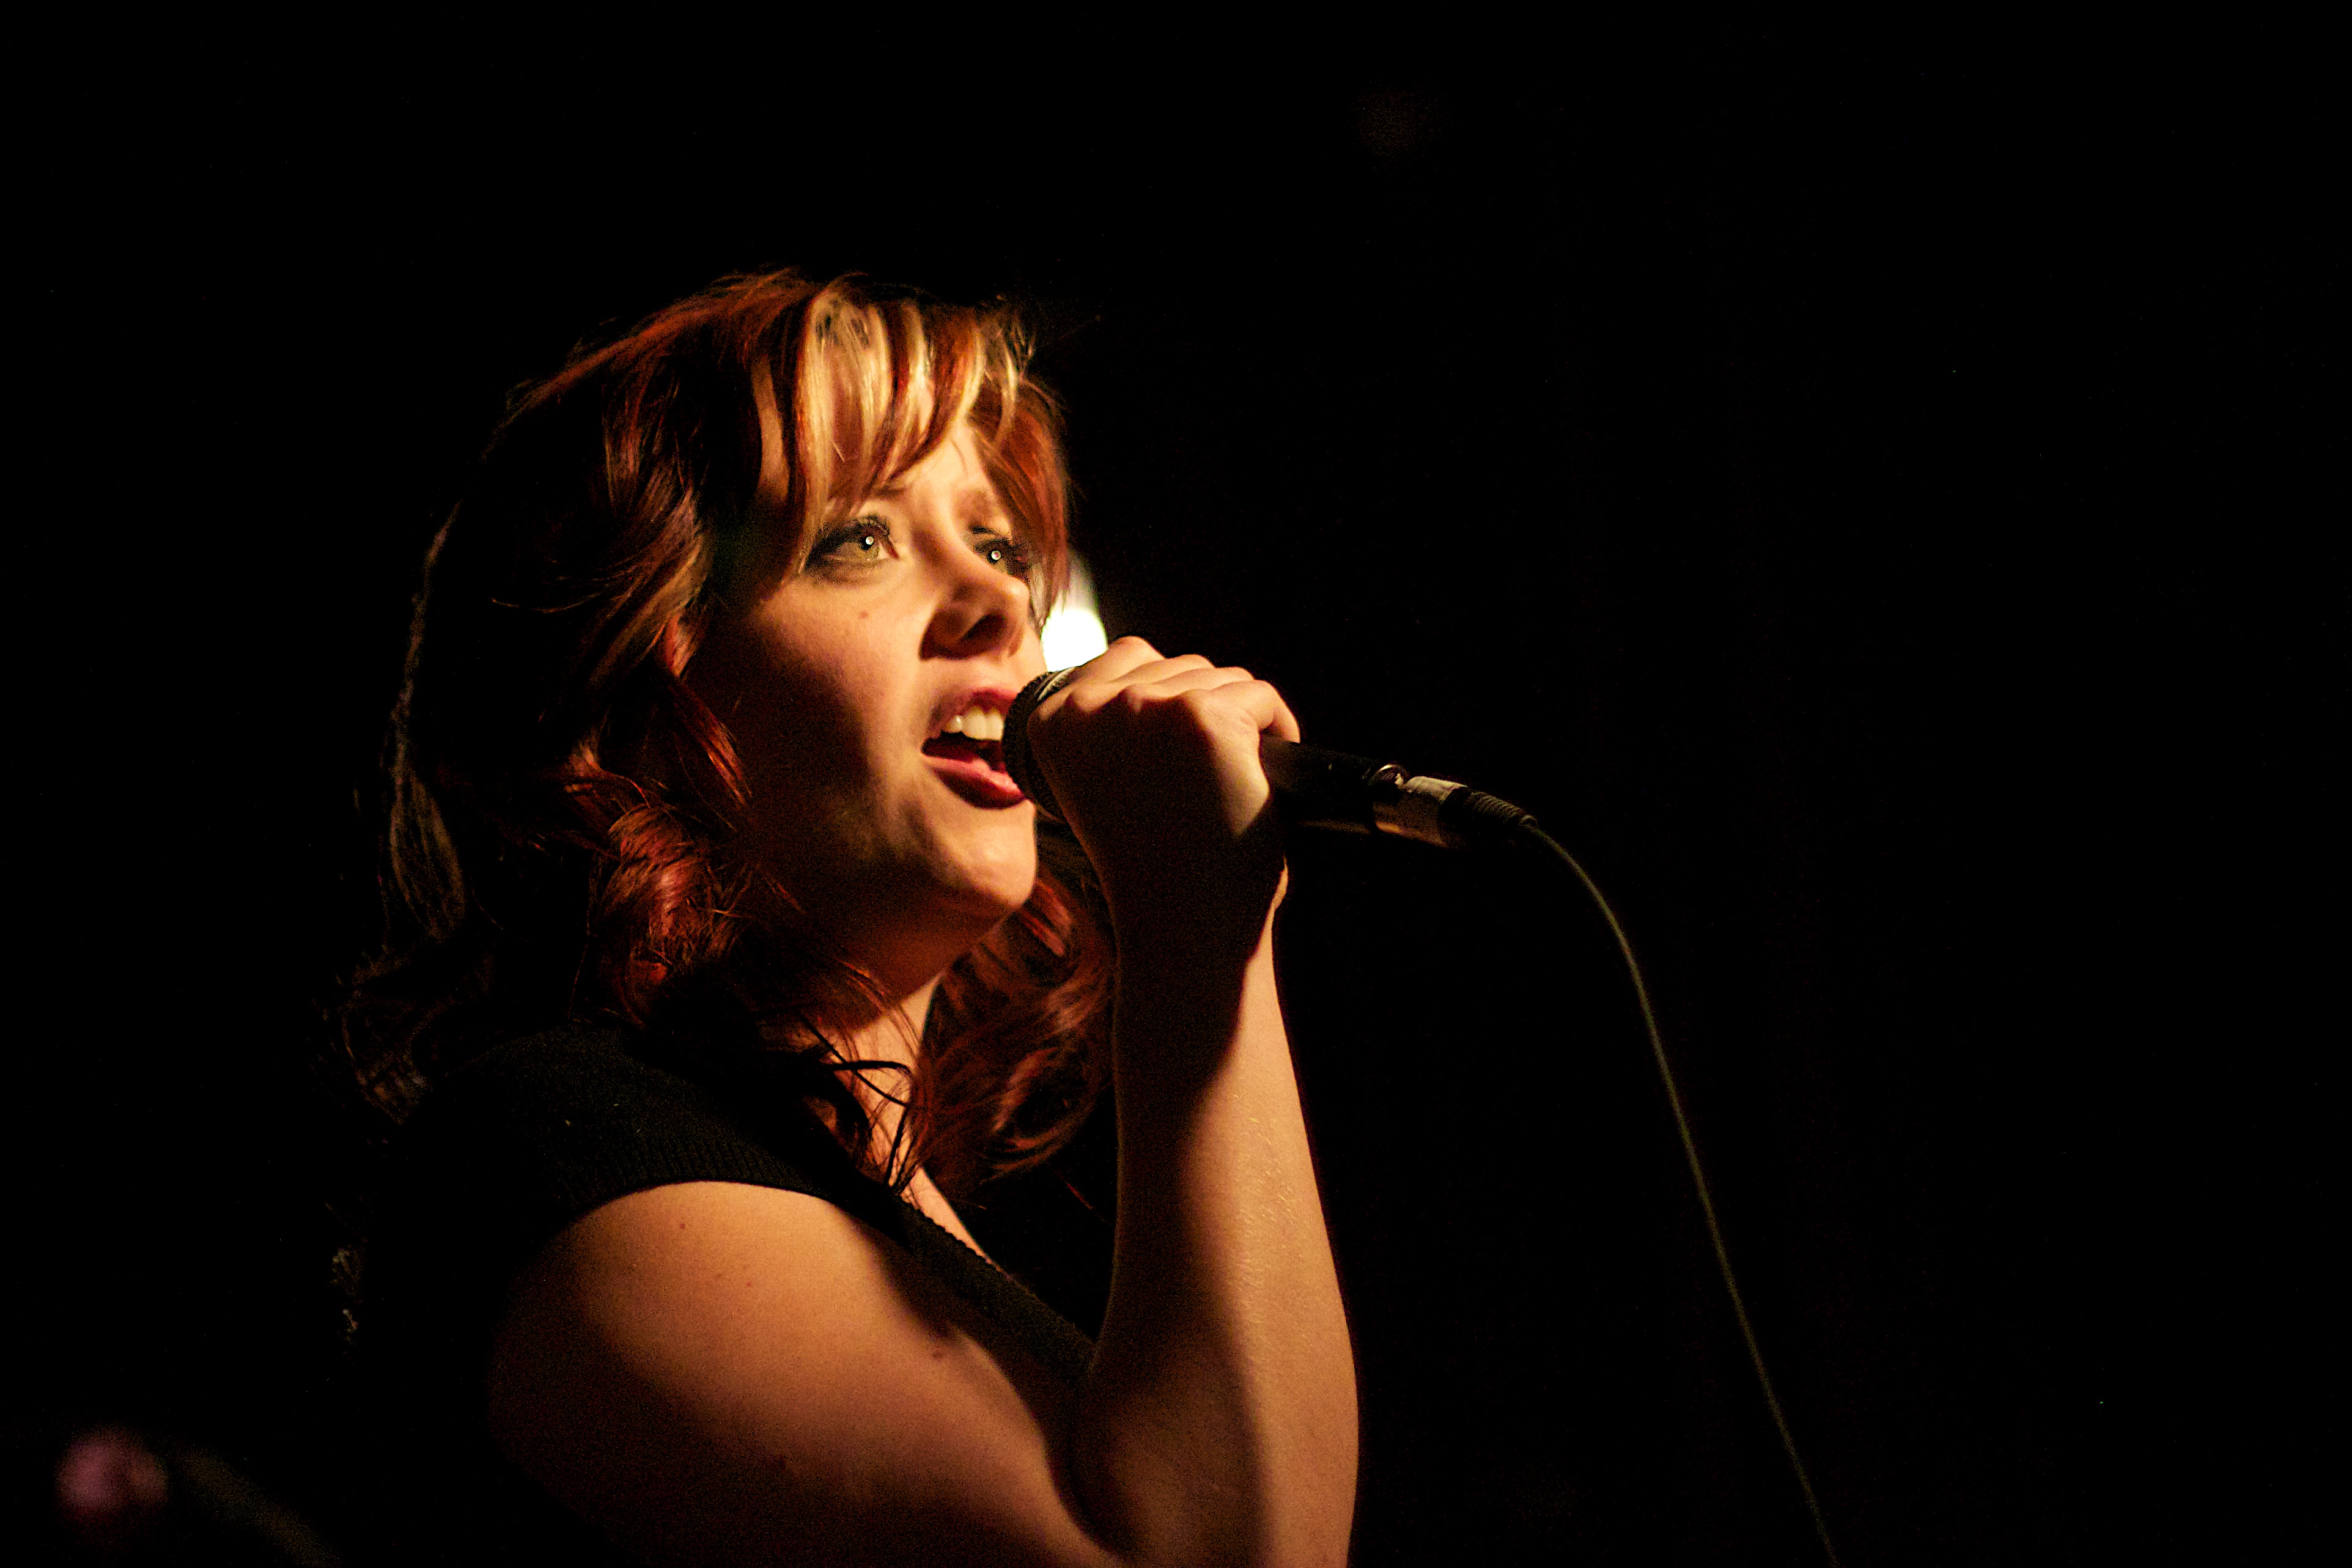
music, concert, singer, darkness, musician, performance art, stage, performance, singing, guitarist, entertainment, performing arts, singer songwriter, human action